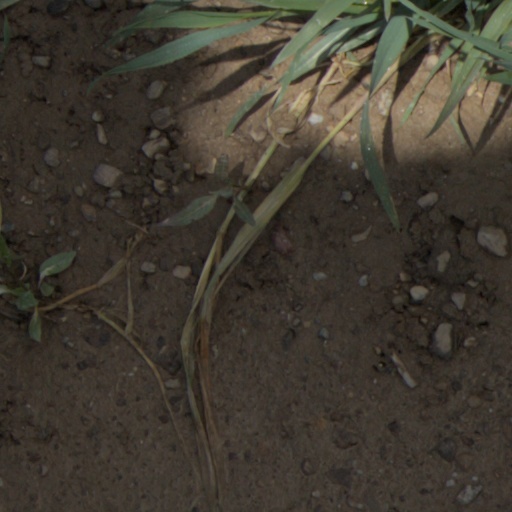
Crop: wheat